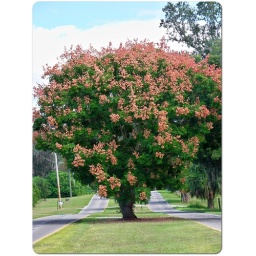
This is a tree that is in the median of a country road near my home.